Table Alphabeticall

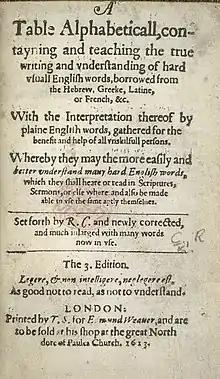
The title page of the third edition of "Table Alphabeticall".

A Table Alphabeticall is the abbreviated title of the first monolingual dictionary in the English language, created by Robert Cawdrey and first published in London in 1604.